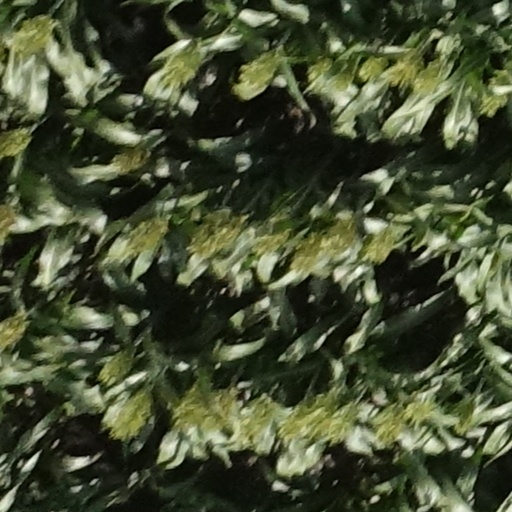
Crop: sorghum